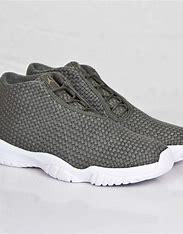
Brand: Jordan
Model: Future